United States offshore drilling debate

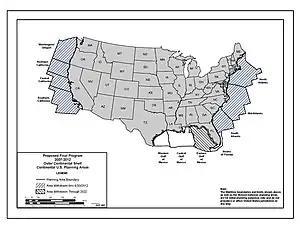
Federal offshore areas withdrawn from oil and gas leasing.

The United States offshore drilling debate is an ongoing debate in the United States about whether, the extent to which, in which areas, and under what conditions, further offshore drilling should be allowed in U.S.-administered waters. It is being debated in terms of both environmental issues and U.S. energy independence.